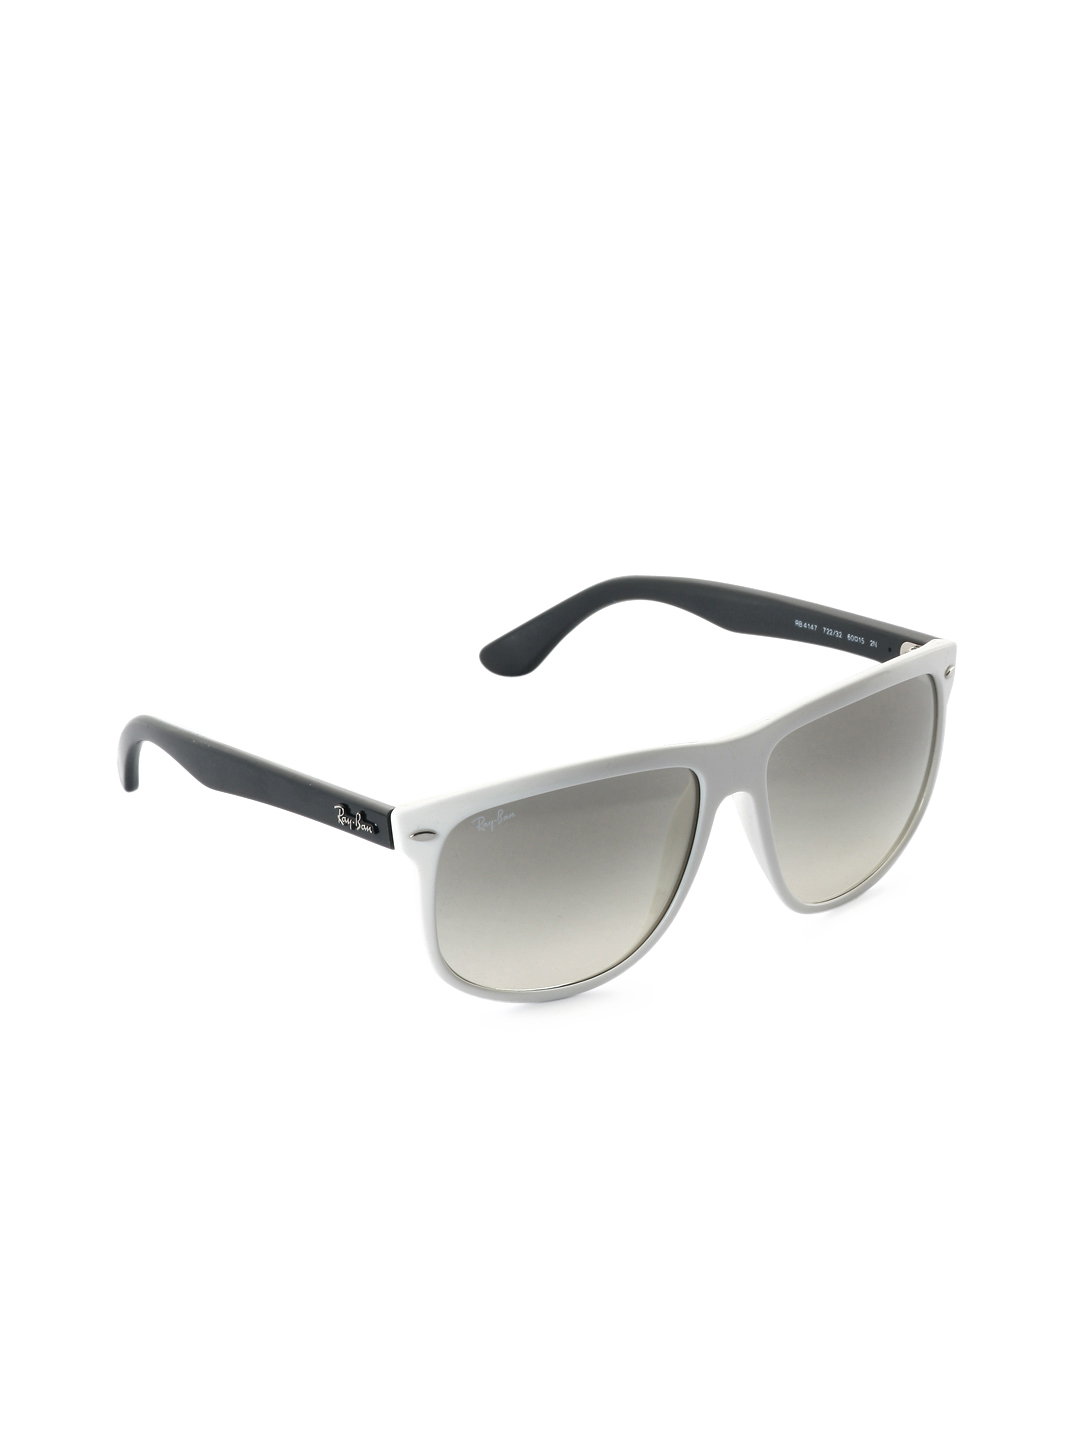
Ray-Ban Men High Street White Sunglasses
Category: Accessories / Eyewear / Sunglasses
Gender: Men
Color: White
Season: Winter 2016
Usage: Casual